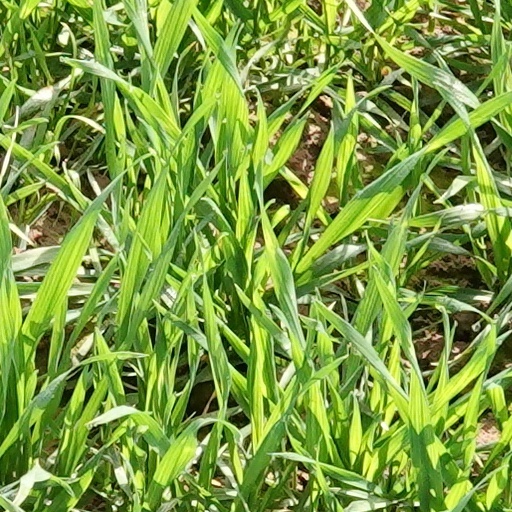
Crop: wheat